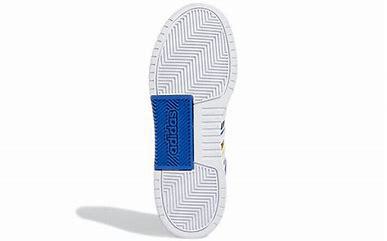
Brand: adidas
Model: NEO Entrap Skate